Societal effects of cars

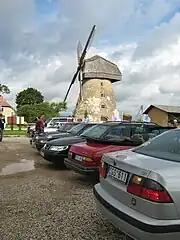
International Saab Club meeting in Latvia

The car had a significant effect on the culture of the United States. In American society, the automobile has traditionally played an important role in personal mobility and is often seen as a symbol of independence, individualism and freedom. According to German business magazine Manager Magazin, the United States is considered "the car country par excellence", being the "homeland of drive-in restaurants, car cinemas and Route 66".